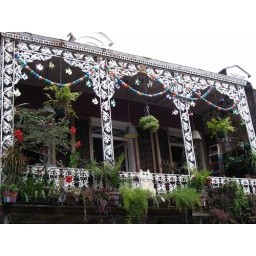
One of the more interesting examples of balcony decoration in the French Quarter. The hanging fish are CD's.